Orteig Prize

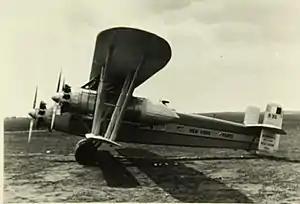
Sikorsky S-35 flown by René Fonck on his failed September 1926 attempt at the prize

Byrd's team also made preparations. Wanamaker had the Roosevelt Field improved (Fonck's crash had been caused in part by the aircraft hitting a sunken road running across the runway) while Byrd had a ramp built for "America" to roll down on takeoff, providing extra impetus. However, on 8 April Byrd's team, in "America", crashed during a test flight; Bennet was injured and unable to continue.